Egypt in World War II

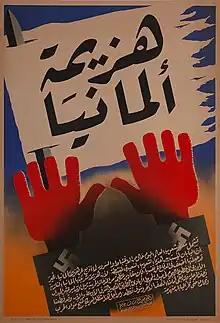
Painting of German hands raised in surrender; bayonet holds banner with Arabic text reading "defeat of Germany." Includes Arabic translation of statement by Maj. Gen. B.F. Giles, CiC, UN forces in Middle East, about meaning of German defeat and saying Japan is next.

With the suggestion of Lampson, Hussein Sirri Pasha was quickly appointed prime minister. Sirri promised to continue pro-British politics in parliament, but the state of Egyptian politics at the time was against him. Too deep in conservative politics to ally with the Wafd, and too pro-British to ally with the Italophile King Farouk, his fate was left with a shaky coalition of parties, a coalition of Ittihadists, Liberal-Constitutionalists, the Sa'adists led by Ahmad Maher Pasha, and Independents. During his time, vital problems such as an increased cost of living and food insecurity struck Egypt. The Wafd, led by veteran politician Mostafa el-Nahhas Pasha, saw this as their chance for regaining power, arguing for an end to the Egypt-British condominium in Sudan and the complete evacuation of British forces after the war. The Wafd blamed these problems on the British presence in the country, as the Egyptian people, spurred on by Ali Maher, protested their declining living conditions.